Miklós Kretzoi

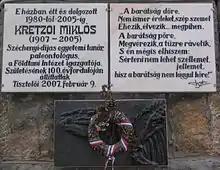
Commemorative plaque in Budapest

Miklós Kretzoi (9 February 1907 – 15 March 2005) was a Hungarian geologist, paleontologist and paleoanthropologist and Széchenyi Prize winner.